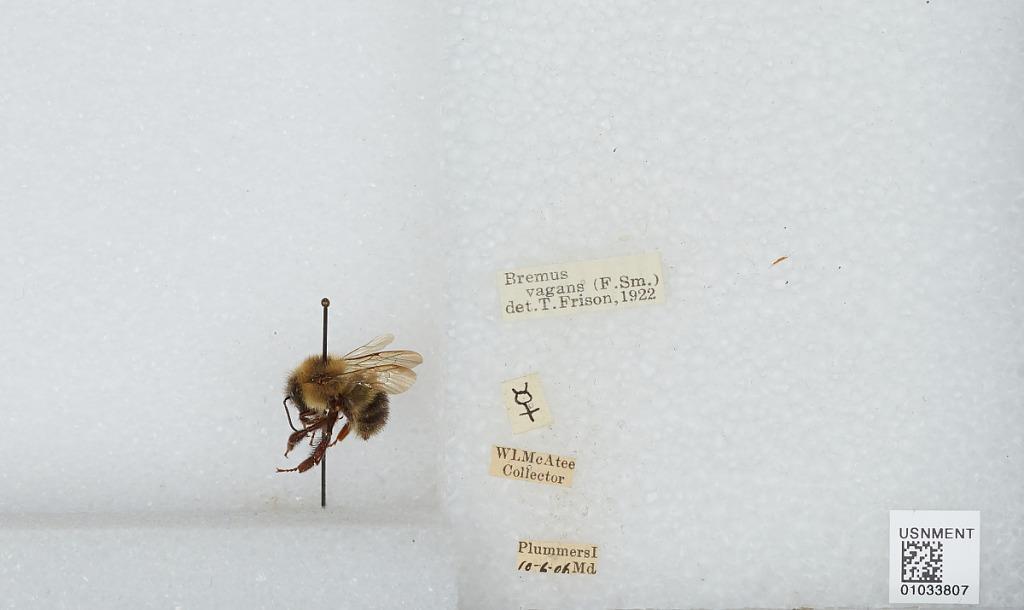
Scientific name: Bombus (Pyrobombus) vagans vagans Smith
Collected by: W. McAtee
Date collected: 1906-6-10
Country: United States
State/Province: Maryland
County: Montgomery
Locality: Plummers Island
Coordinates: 38.9694, -77.1764
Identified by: Frison, T.